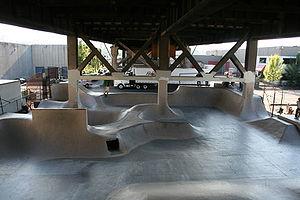
Burnside Skatepark est un skatepark situé à Portland dans l’Oregon aux États-Unis. Ce skatepark est proche du pont Burnside Bridge. Il a été construit illégalement par une communauté de skaters sans aucune permission mais a été approuvé par la suite par la ville de Portland comme un skatepark public.
Paranoid Park est un film dramatique franco-américain écrit et réalisé par Gus Van Sant. Le film est tiré d'un roman du même nom écrit par Blake Nelson et qui se déroule à Portland en Oregon. Gabe Nevins y interprète un adolescent skateboarder qui tue accidentellement un agent de sécurité.